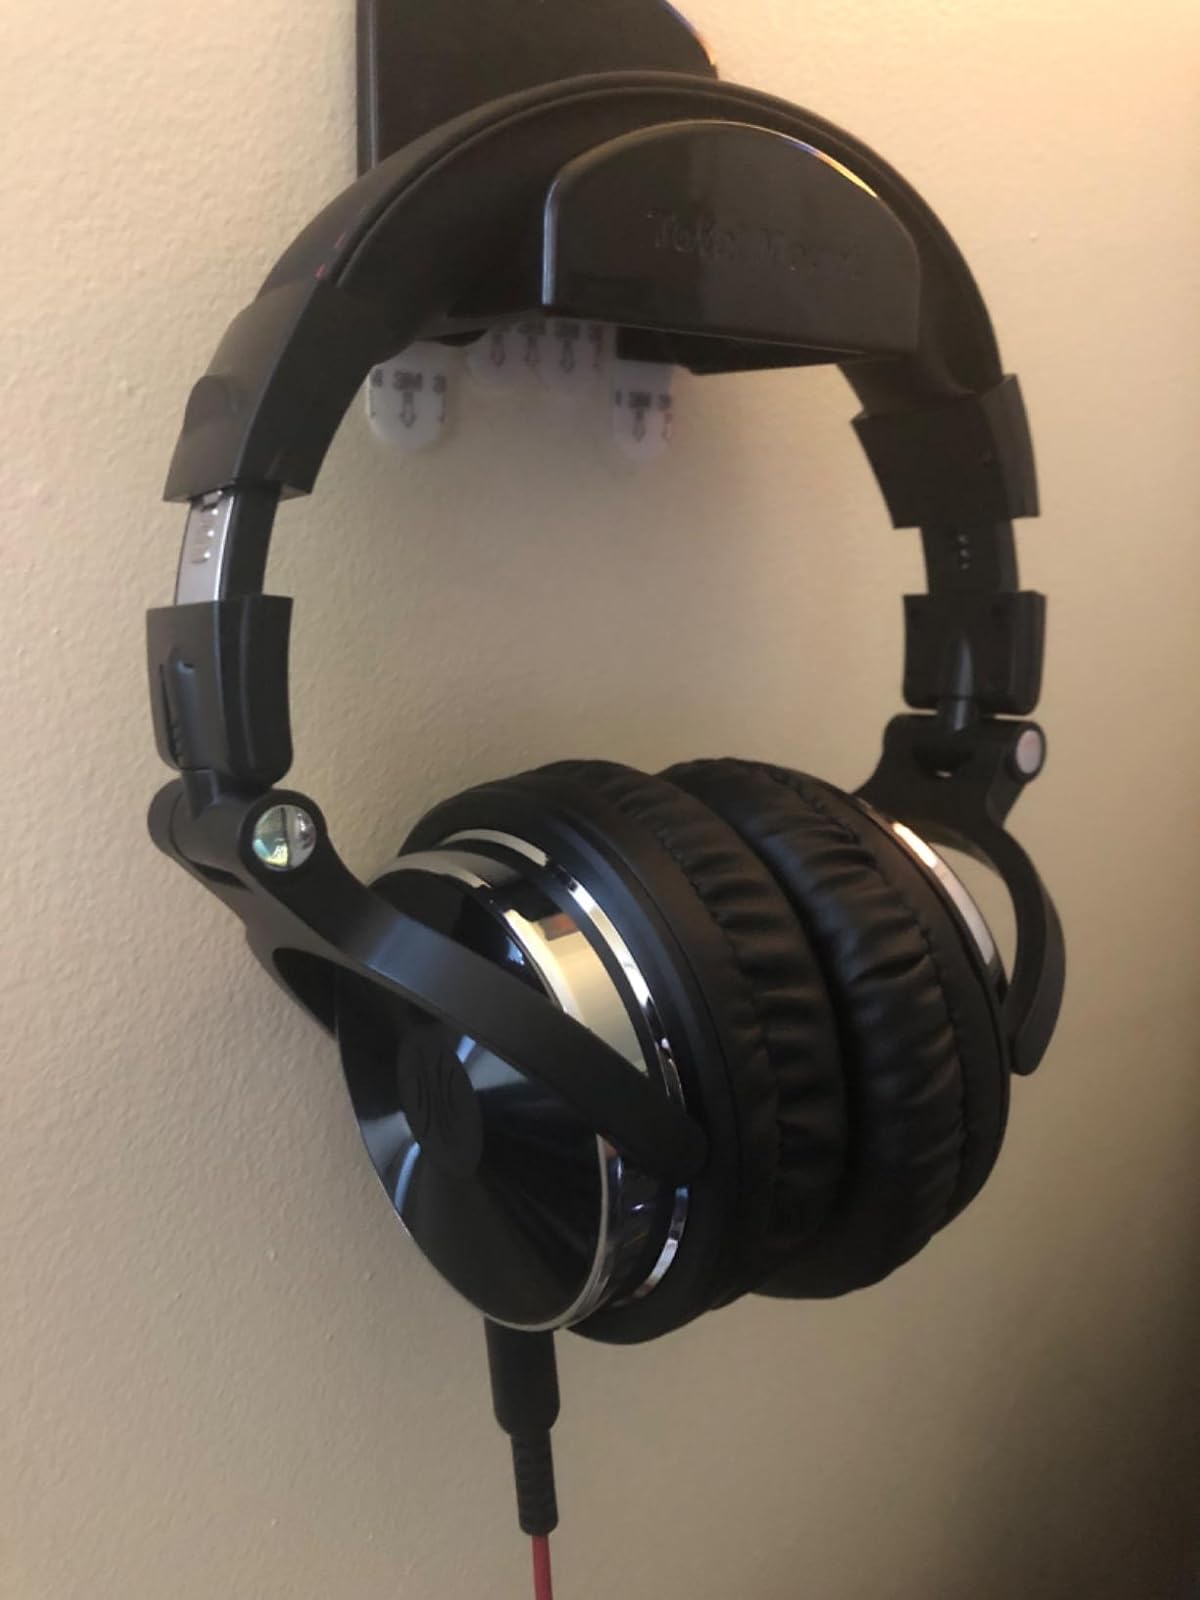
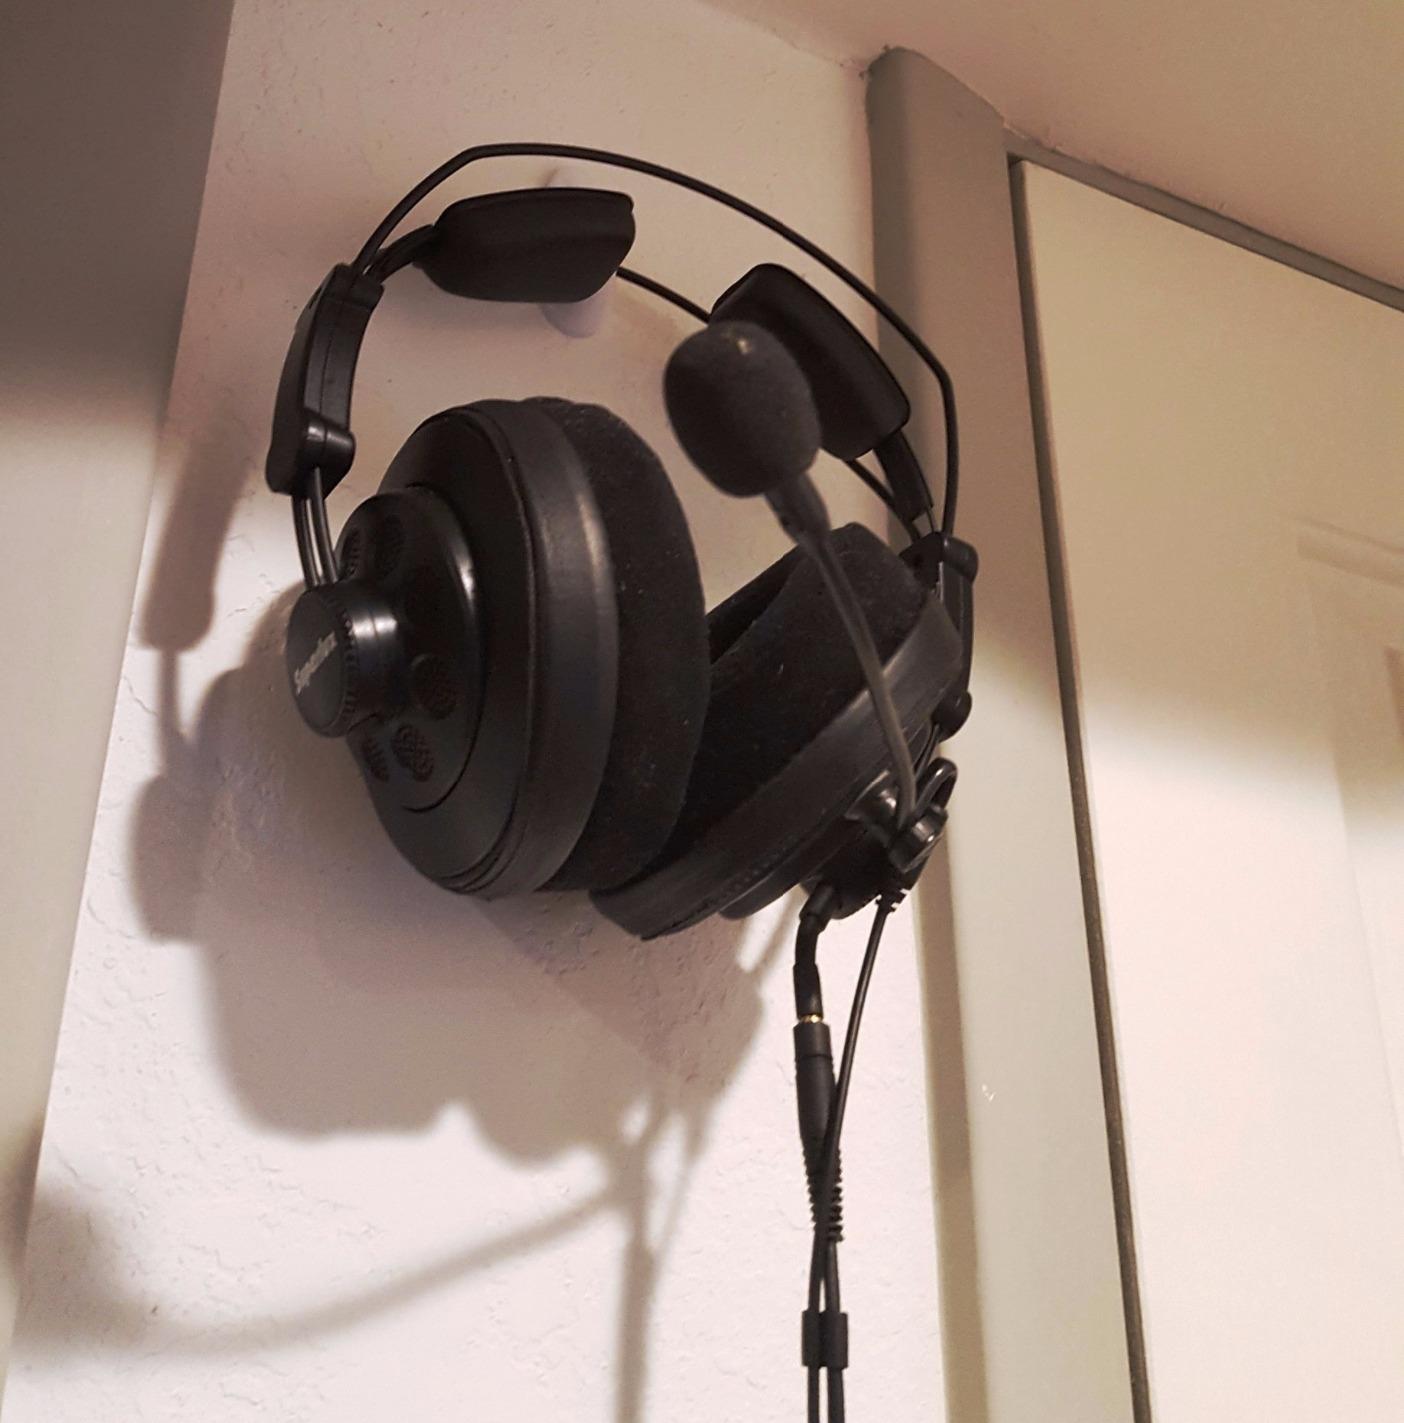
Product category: headphones
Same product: no